Clairefontaine Abbey

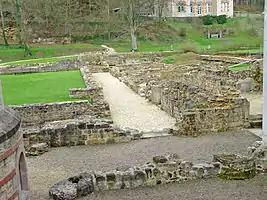
Ruins of the Abbey

The remains of the former Abbey of Notre-Dame de Clairefontaine are located in Wallonia near Clairefontaine, a Belgian hamlet belonging to the city of Arlon, 3 km from the Luxembourgish town of Eischen.